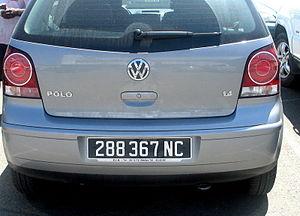
Les réseaux de transport en Nouvelle-Calédonie sont soumis à un certain nombre de contraintes géographiques : l'insularité, le climat, l'éloignement de la Métropole, l'aspect relativement étendu de l'île principale ou encore la présence sur pratiquement toute la longueur de cette dernière de la Chaîne centrale. S'y ajoute l'absence d'alternative à la route dans les transports intérieurs, à l'exception des liaisons maritimes inter-îles ou d'un circuit aérien domestique encore limité.